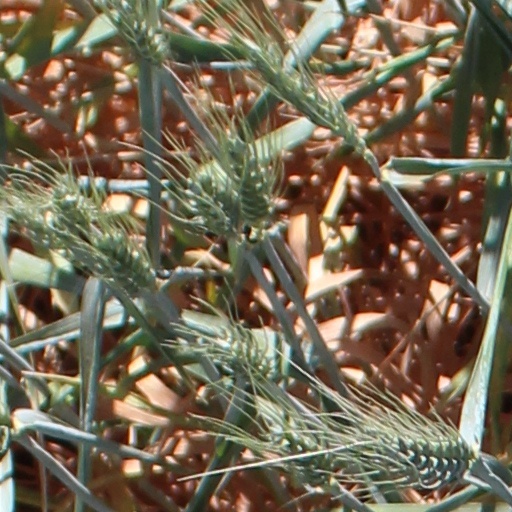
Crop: wheat